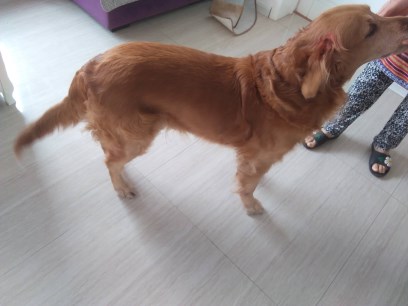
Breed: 5355-n000126-golden_retriever